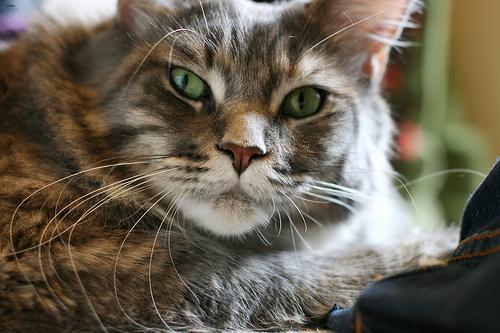
Breed: Maine Coon